Eugeniusz Kubiak

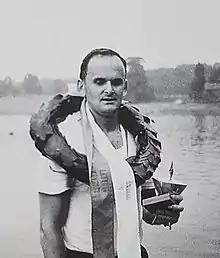
Kubiak in 1967

Eugeniusz Kubiak (25 May 1939 – 17 November 2024) was a Polish rower. He competed in the men's single sculls event at the 1964 Summer Olympics.